List of Waorani people

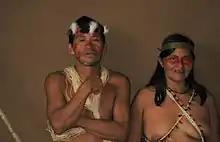
Waorani man and woman

This list contains members of the Waorani tribe of Ecuador who are known for their connection with events surrounding Operation Auca.